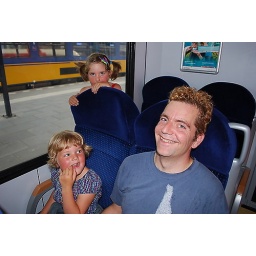
In the train from Leeuwarden to Harlingen. From Harlingen we went by boat to Vlieland